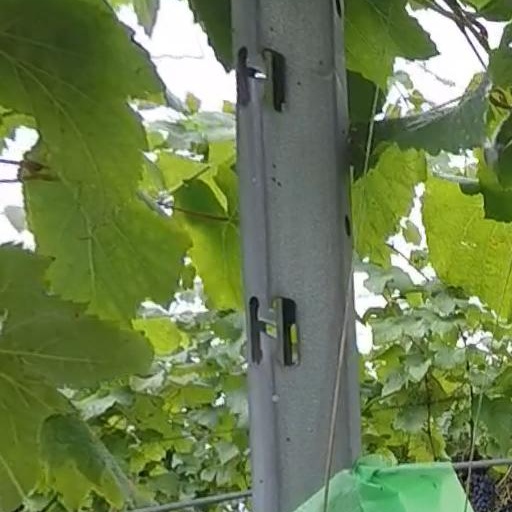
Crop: grape